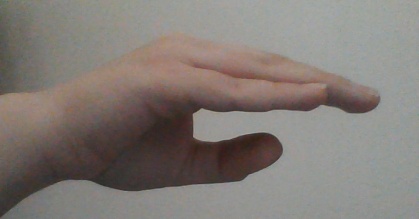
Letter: jeem